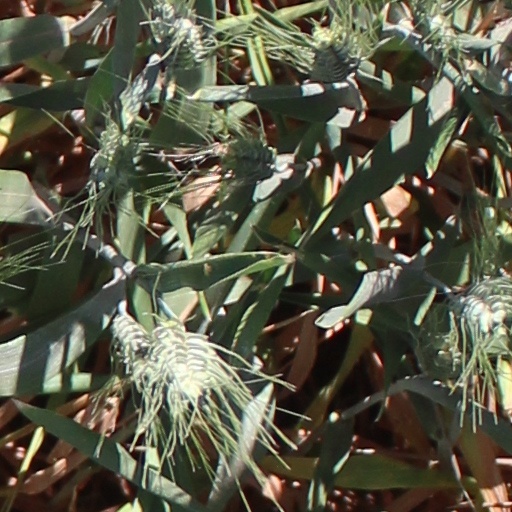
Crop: wheat